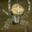
Label: spider